Redondo Beach via Playa del Rey Line

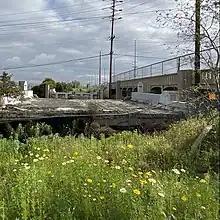
Railway bridge remnant over Lincoln Blvd.

The single track then expanded again to two tracks in private way and continued the run across open country roughly paralleling Culver Boulevard, into Playa Del Rey. The rails had a short stretch of street running in Playa Del Rey in crossing Culver Boulevard and a small section on Vista Del Mar Lane.